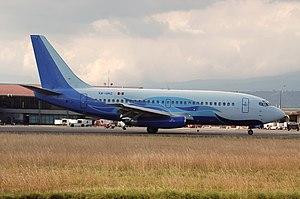
L'accident du vol Cubana 972 concerne un Boeing 737 de la compagnie nationale cubaine, Cubana de Aviación, qui s'est écrasé le 18 mai 2018, peu de temps après son décollage de l'aéroport international José-Martí à La Havane.